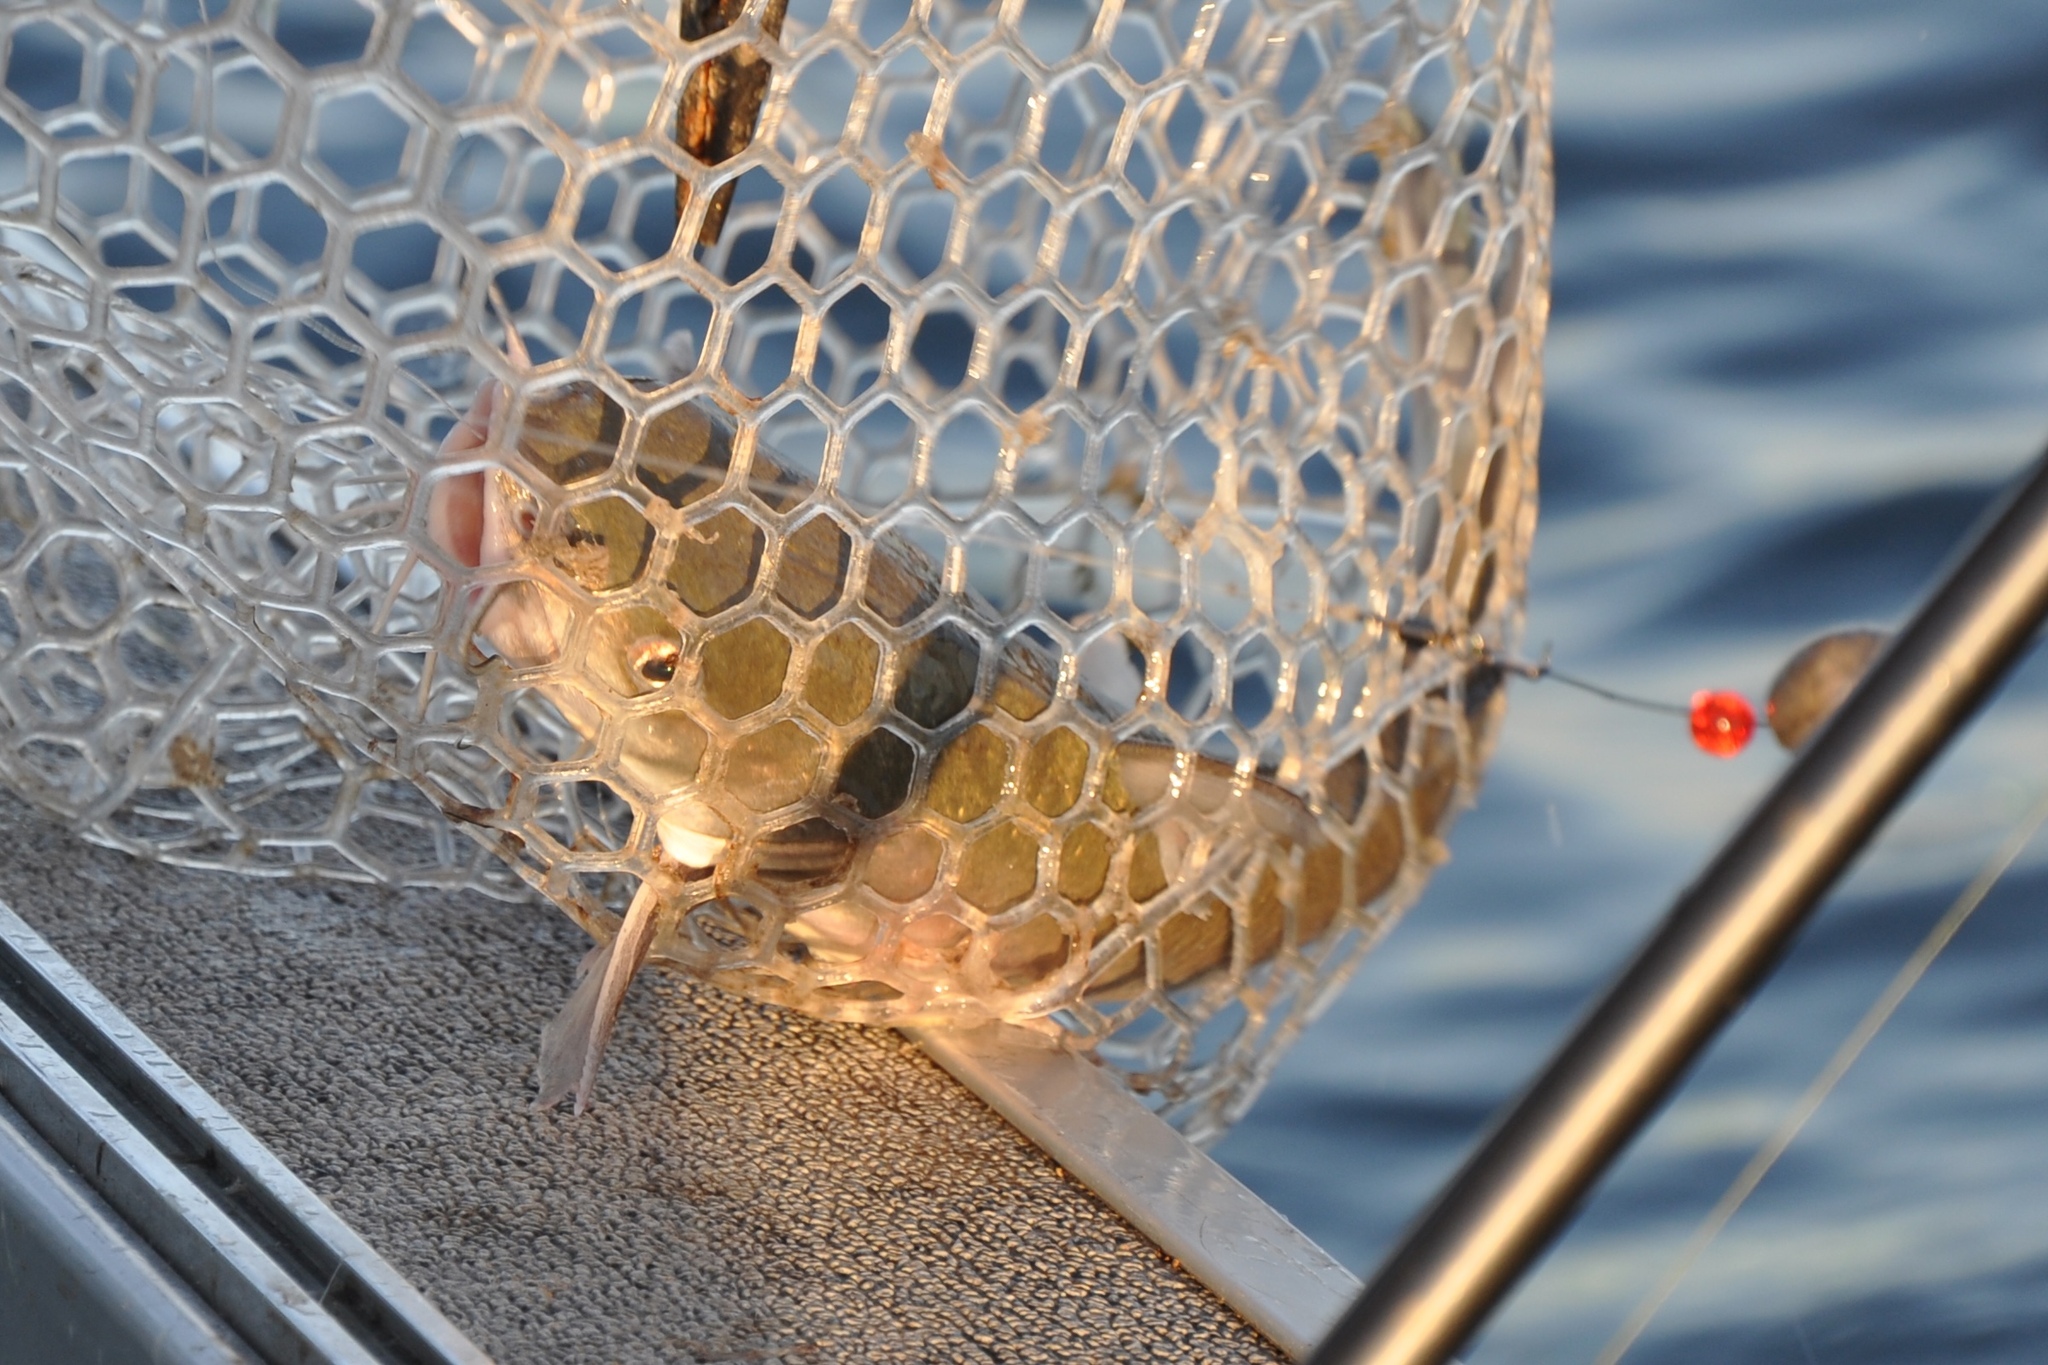
fish (species not among the labelled classes)